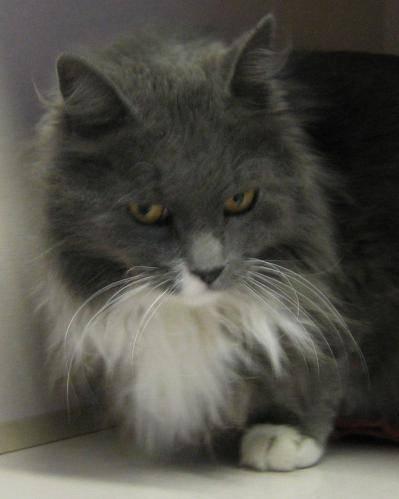
cat